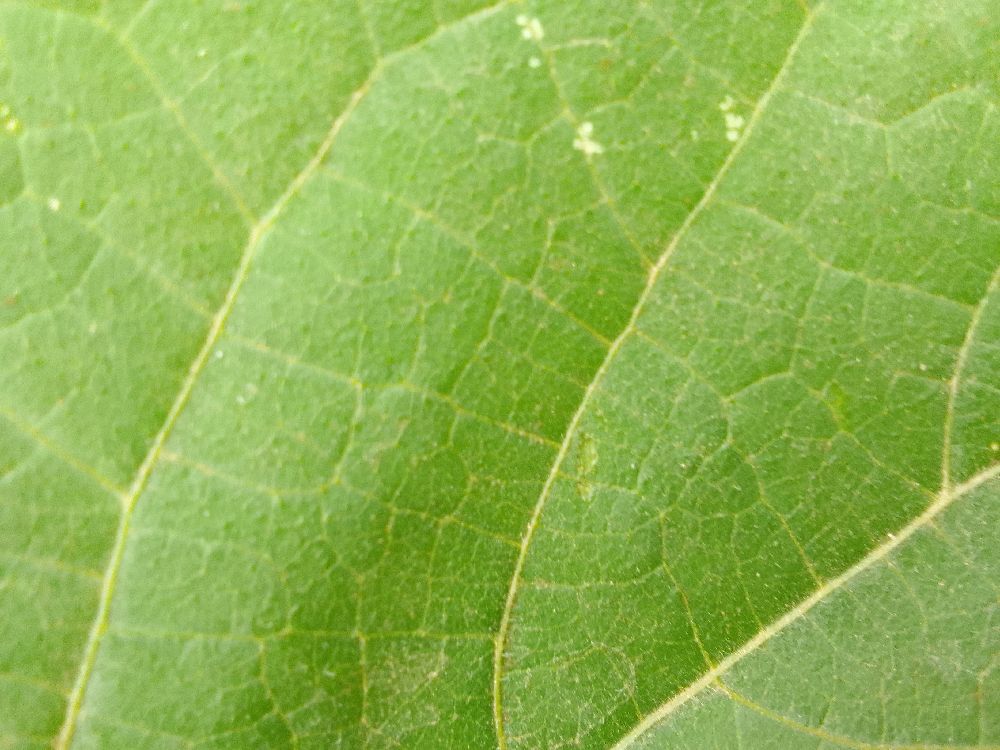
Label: healthy